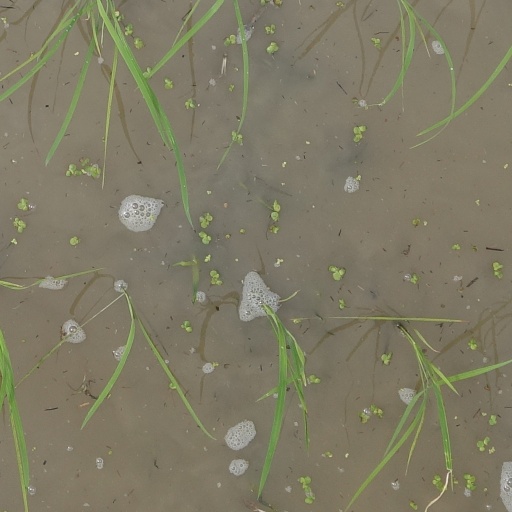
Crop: rice